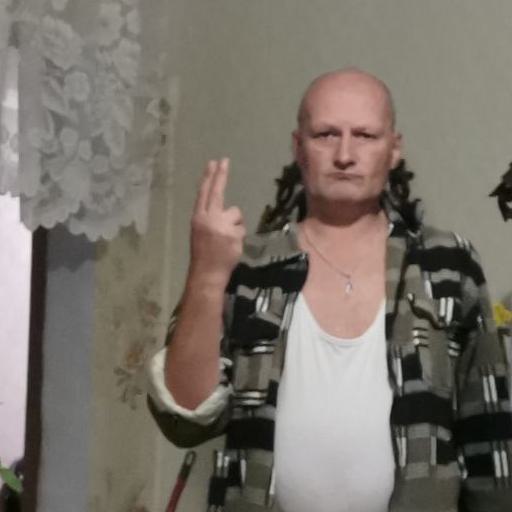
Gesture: two_up_inverted